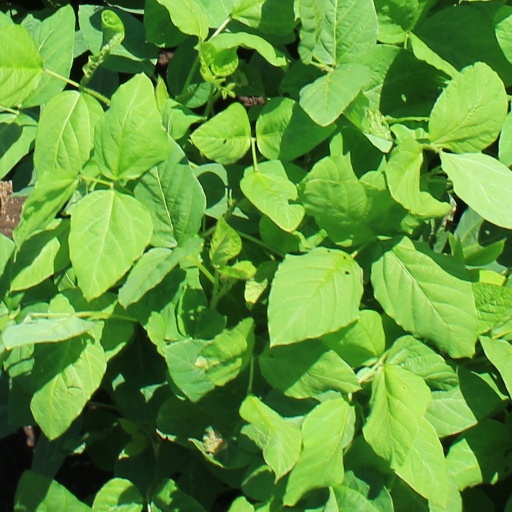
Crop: soybean